Mornington Crescent (game)

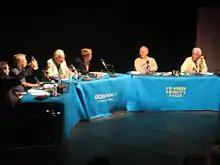
Panellists taking part at a BBC Radio recording of "I'm Sorry I Haven't a Clue"

The objective of Mornington Crescent is to give the appearance of a game of skill and strategy, with complex and long-winded rules and strategies, to parody games in which similarly circuitous systems have evolved. The apparent rules are fictional, and its appeal to audiences lies in the ability of players to create an entertaining illusion of competitive gameplay.